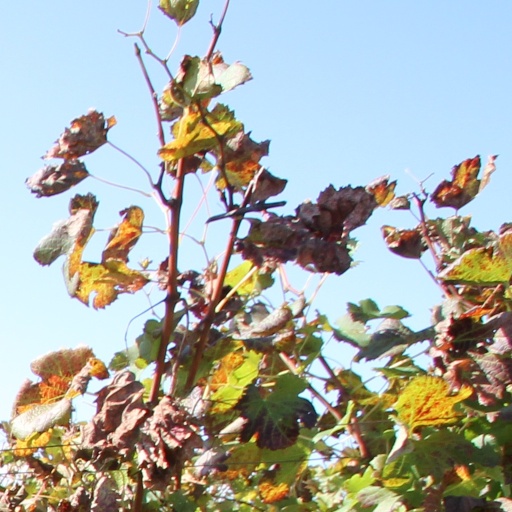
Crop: grape